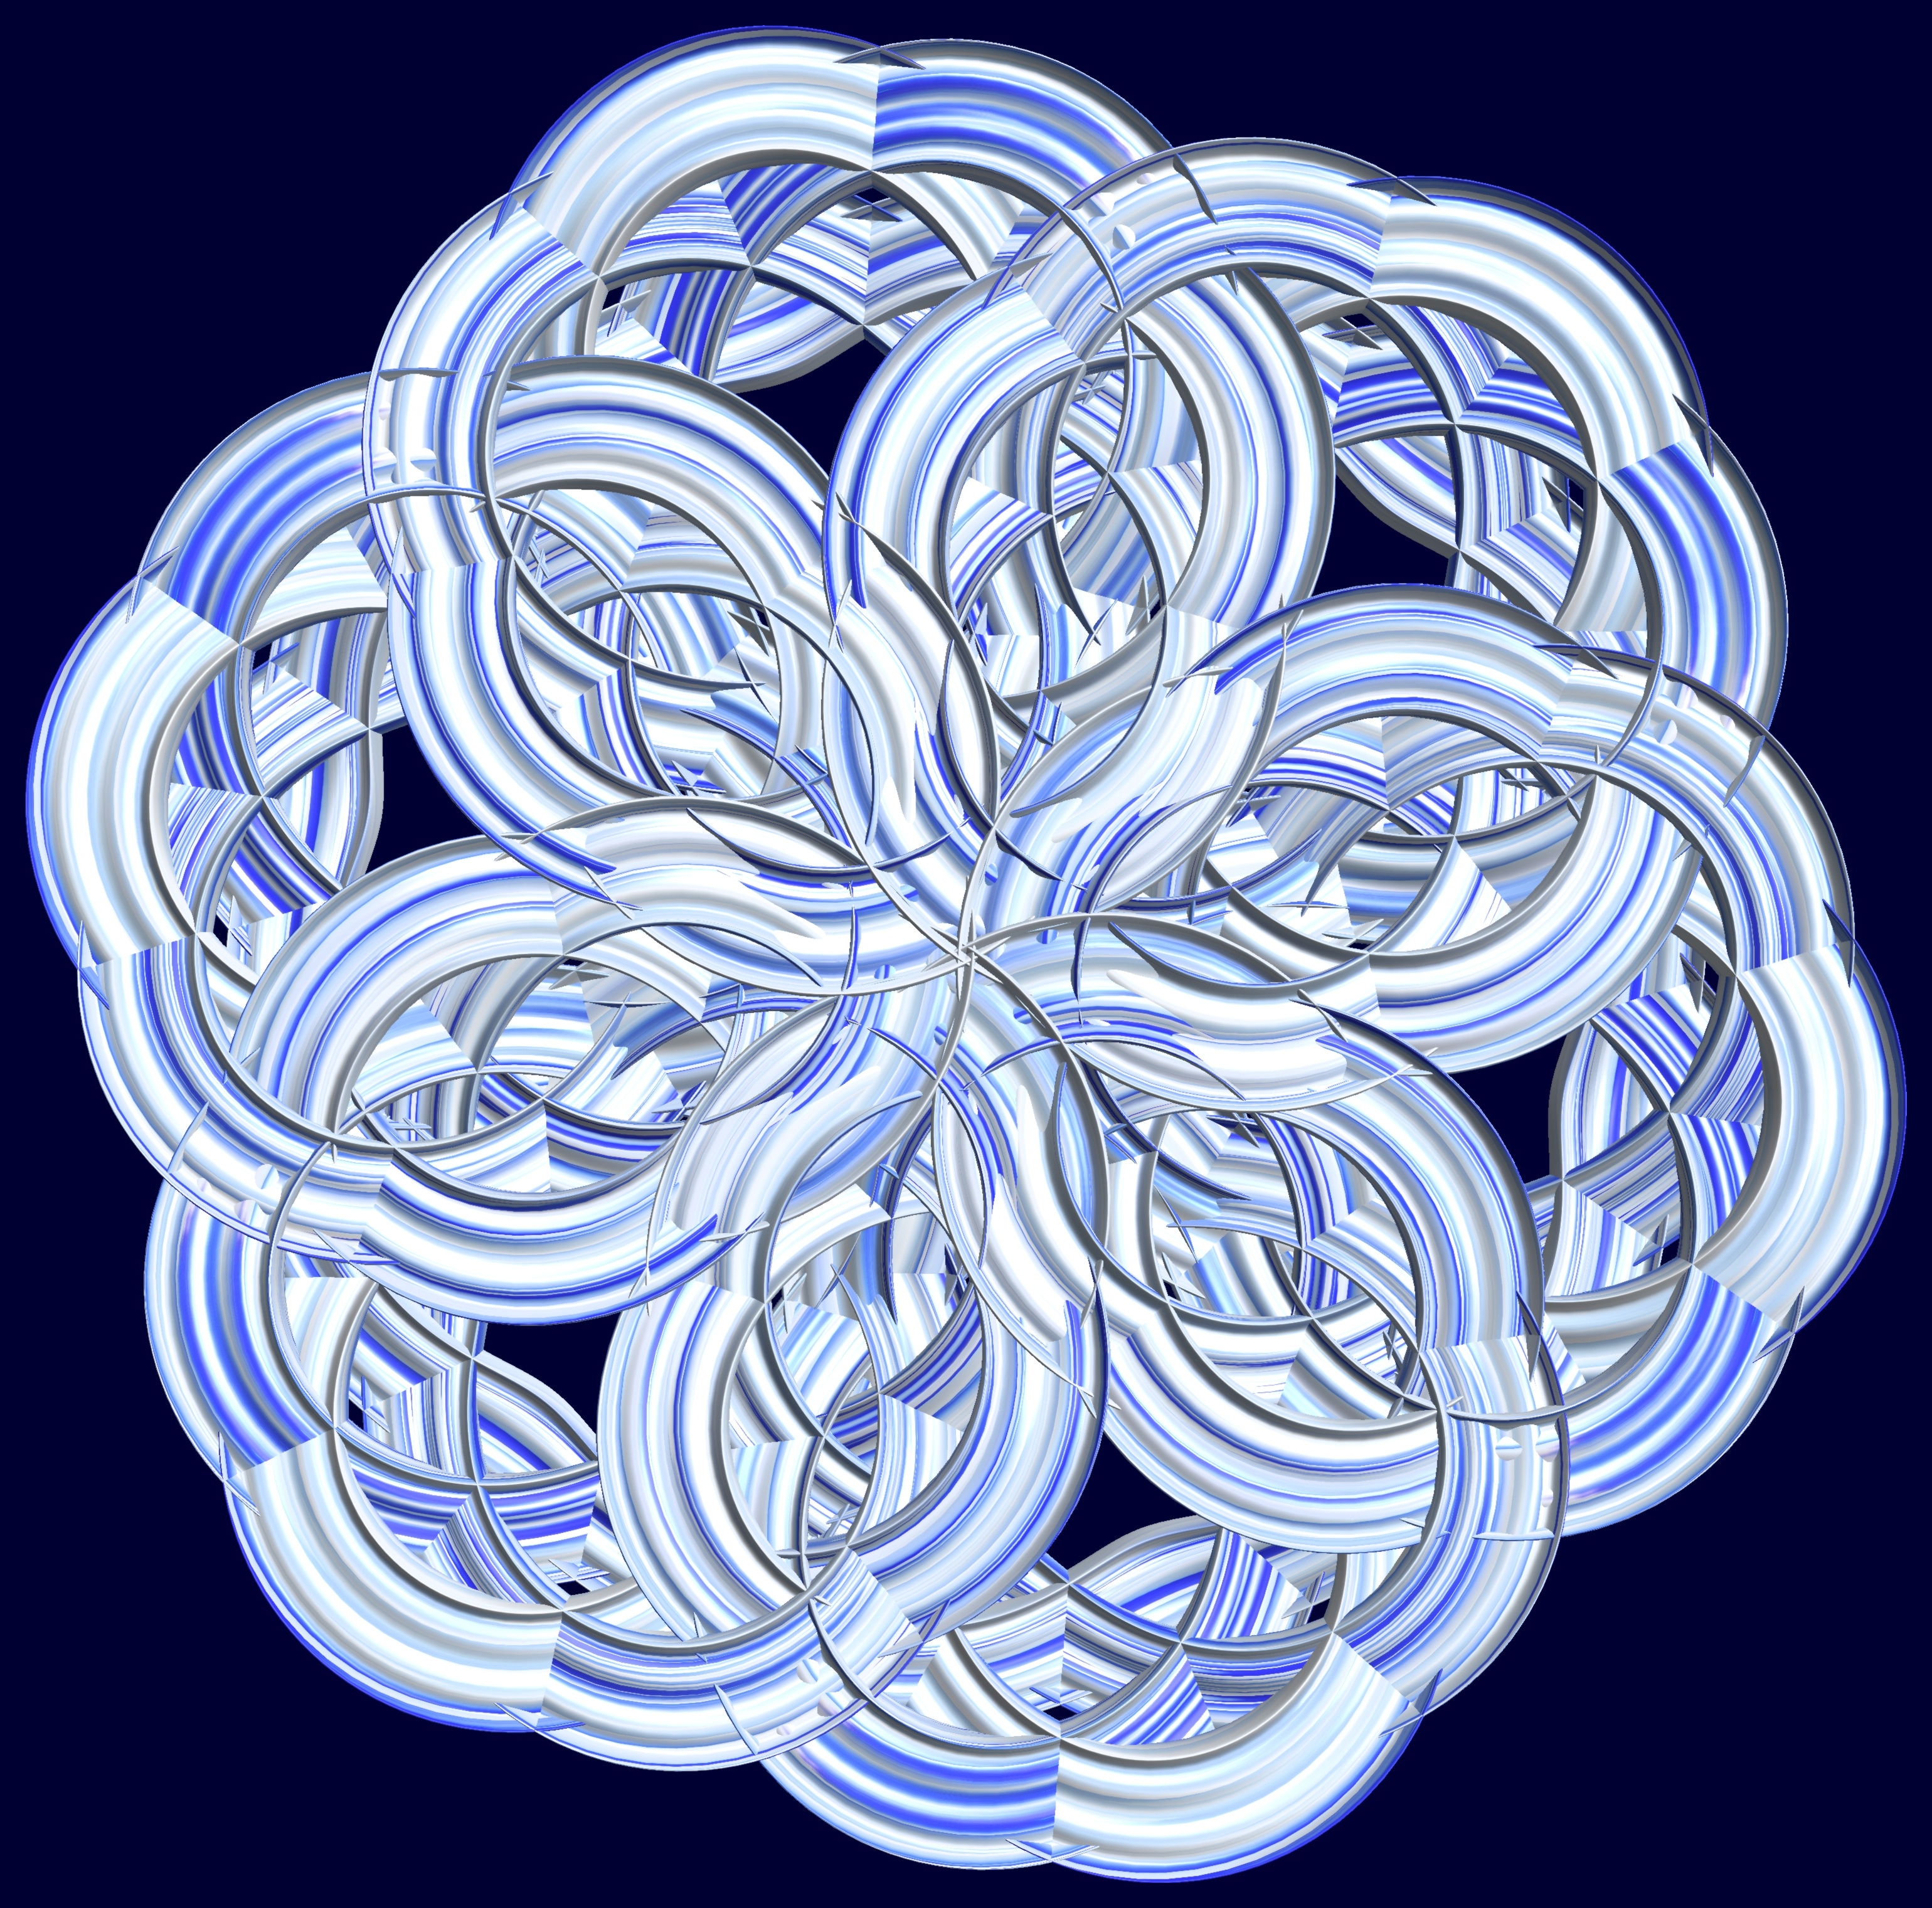
abstract, structure, texture, flower, glass, pattern, line, geometry, circle, font, sculpture, sketch, drawing, design, symmetry, 3d, graphic, shape, knot, torus, mathematica, cg, parametricplot3d, code, program, algorithm, mapping, geometricsculpture, dishware, fractal art